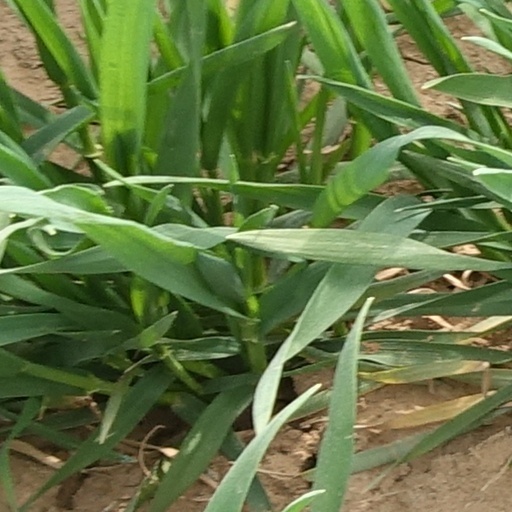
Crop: wheat